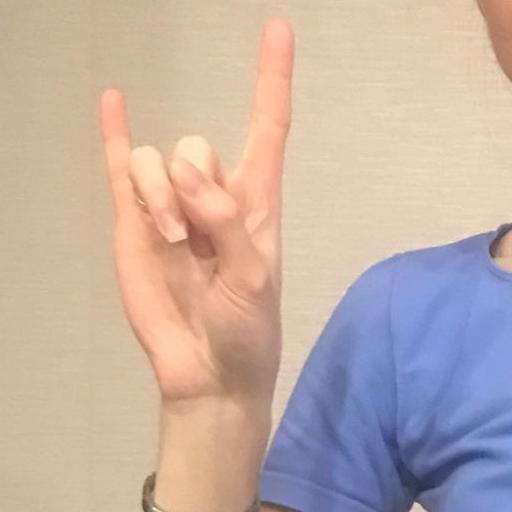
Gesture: rock